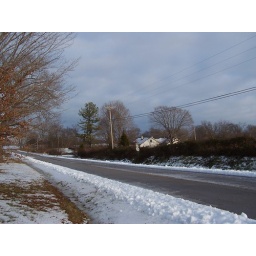
The road by my Grandpa's house in Russellville, KY.